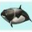
Label: whale